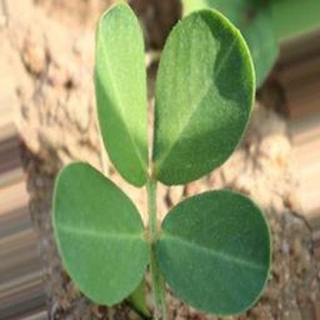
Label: healthy_groundnut